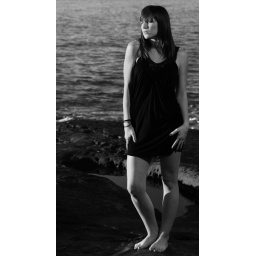
a trip to sunset beach in ocean beach, ca. with my friends. sb24 camera right, behind model.